Interview with the Assassin

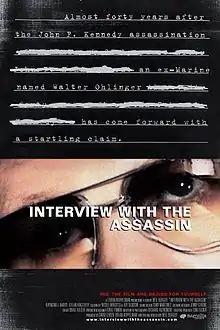
DVD cover

Interview with the Assassin is a 2002 American pseudo-documentary drama film directed by Neil Burger and starring Raymond J. Barry and Dylan Haggerty.